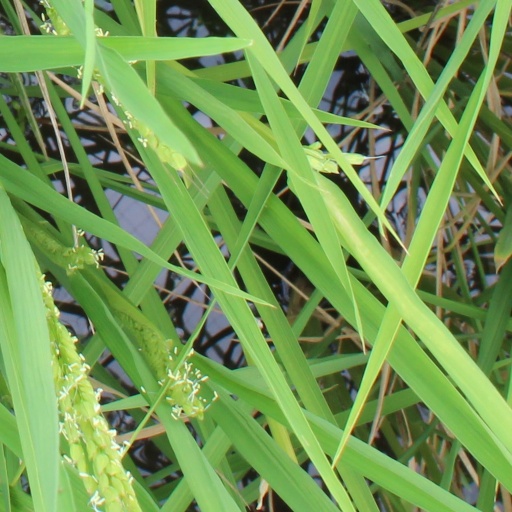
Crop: rice